OASIS International

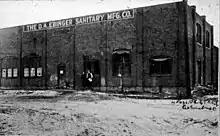
Original factory established in Columbus, Ohio, in 1910

In 1992, a 30,000-sqft manufacturing facility in Ireland was established for the production and distribution of its products in the European and the Middle Eastern market before it was renamed Oasis Corporation later in 1996 due to the popularity of its Oasis line of products.